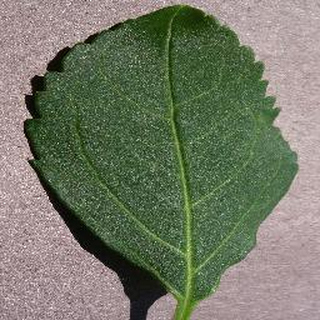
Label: healthy_cherry